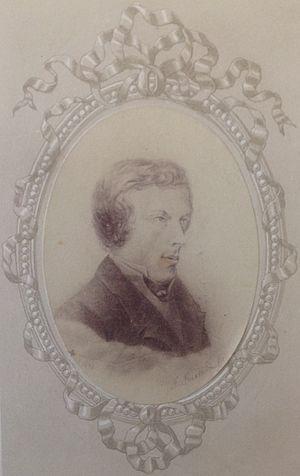
Frédéric Ferdinand Braun, né le 5 février 1812 à Strasbourg et mort le 17 juin 1854 à Paris, est un poète, écrivain, critique musical et professeur d'allemand français.